Jules Massenet

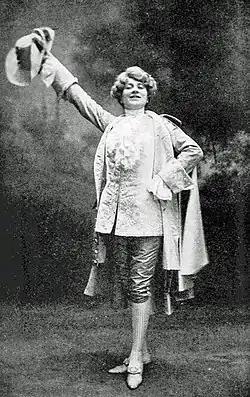
Mary Garden in the title role of "Chérubin", 1905

Though in the view of some writers "Werther" is the composer's masterpiece, it was not immediately taken up with the same keenness as "Manon". The first performance in Paris was in January 1893 by the Opéra-Comique company at the Théâtre Lyrique, and there were performances in the United States, Italy and Britain, but it met with a muted response. "The New York Times" said of it, "If M. Massenet's opera does not have lasting success it will be because it has no genuine depth. Perhaps M. Massenet is not capable of achieving profound depths of tragic passion; but certainly he will never do so in a work like "Werther"". It was not until a revival by the Opéra-Comique in 1903 that the work became an established favourite.